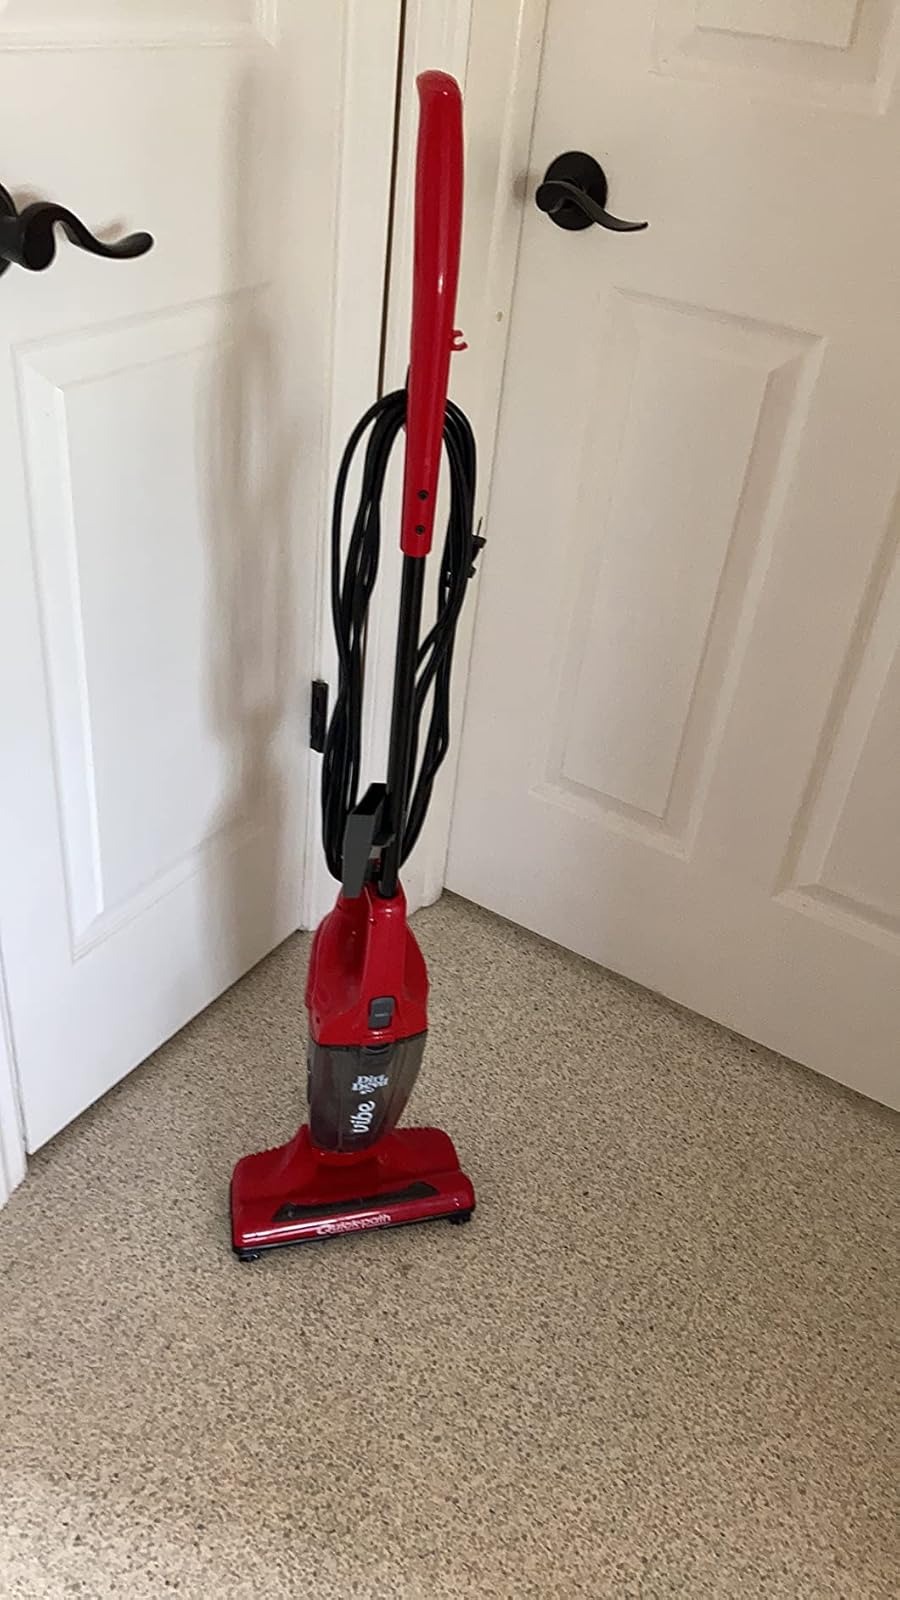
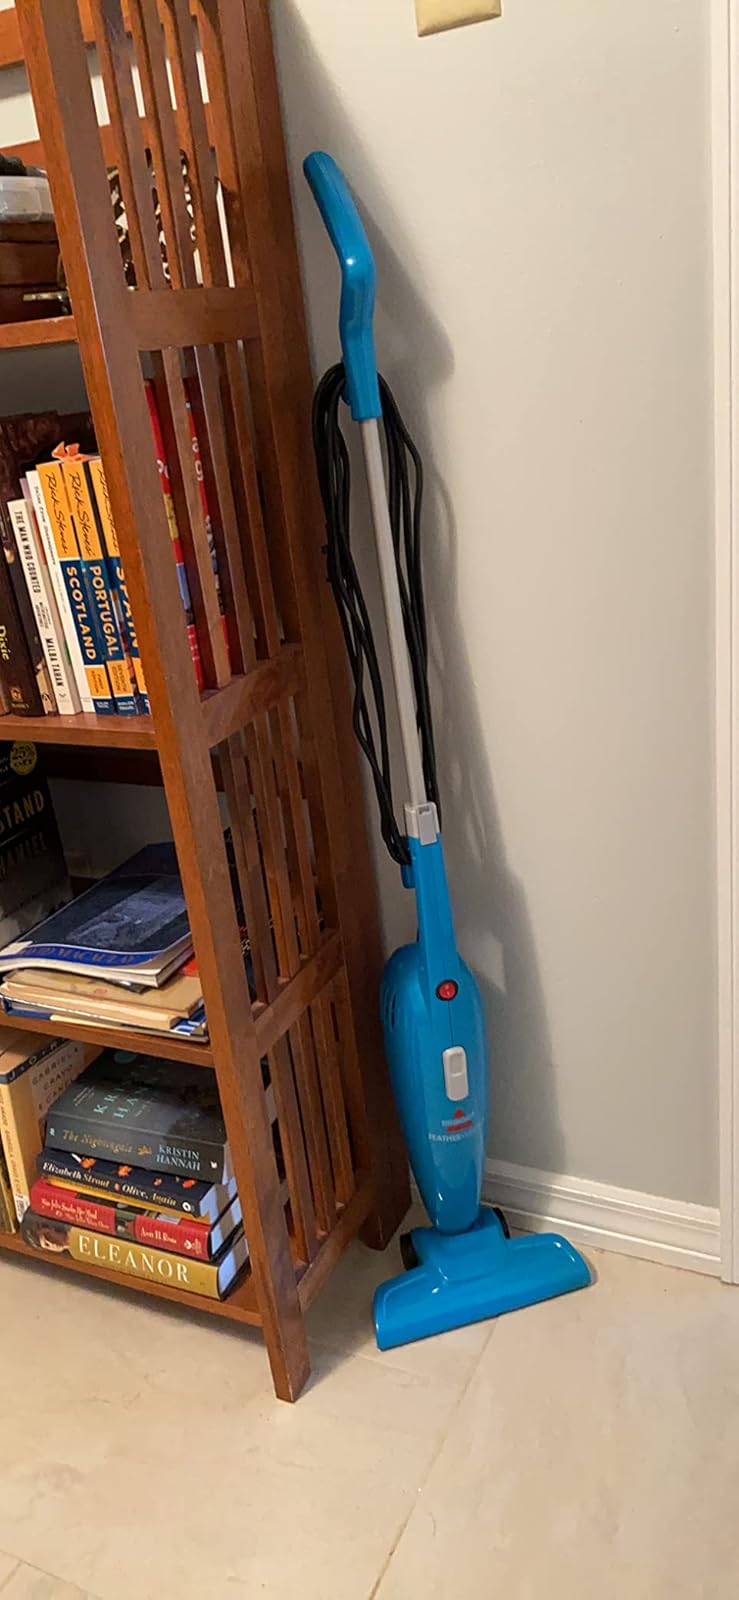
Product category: items_vacuum
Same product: no